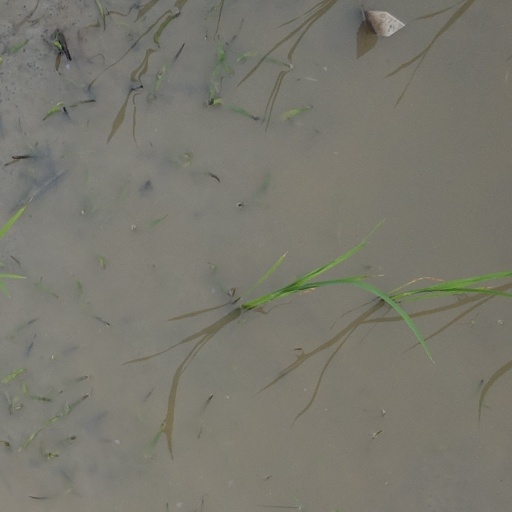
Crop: rice